Ireneo Aleandri

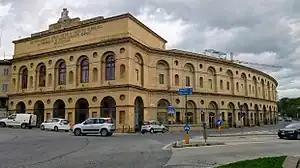
Sferisterio of Macerata, exterior

Ireneo Aleandri (1795–1885) was an Italian architect of the Neoclassic period.